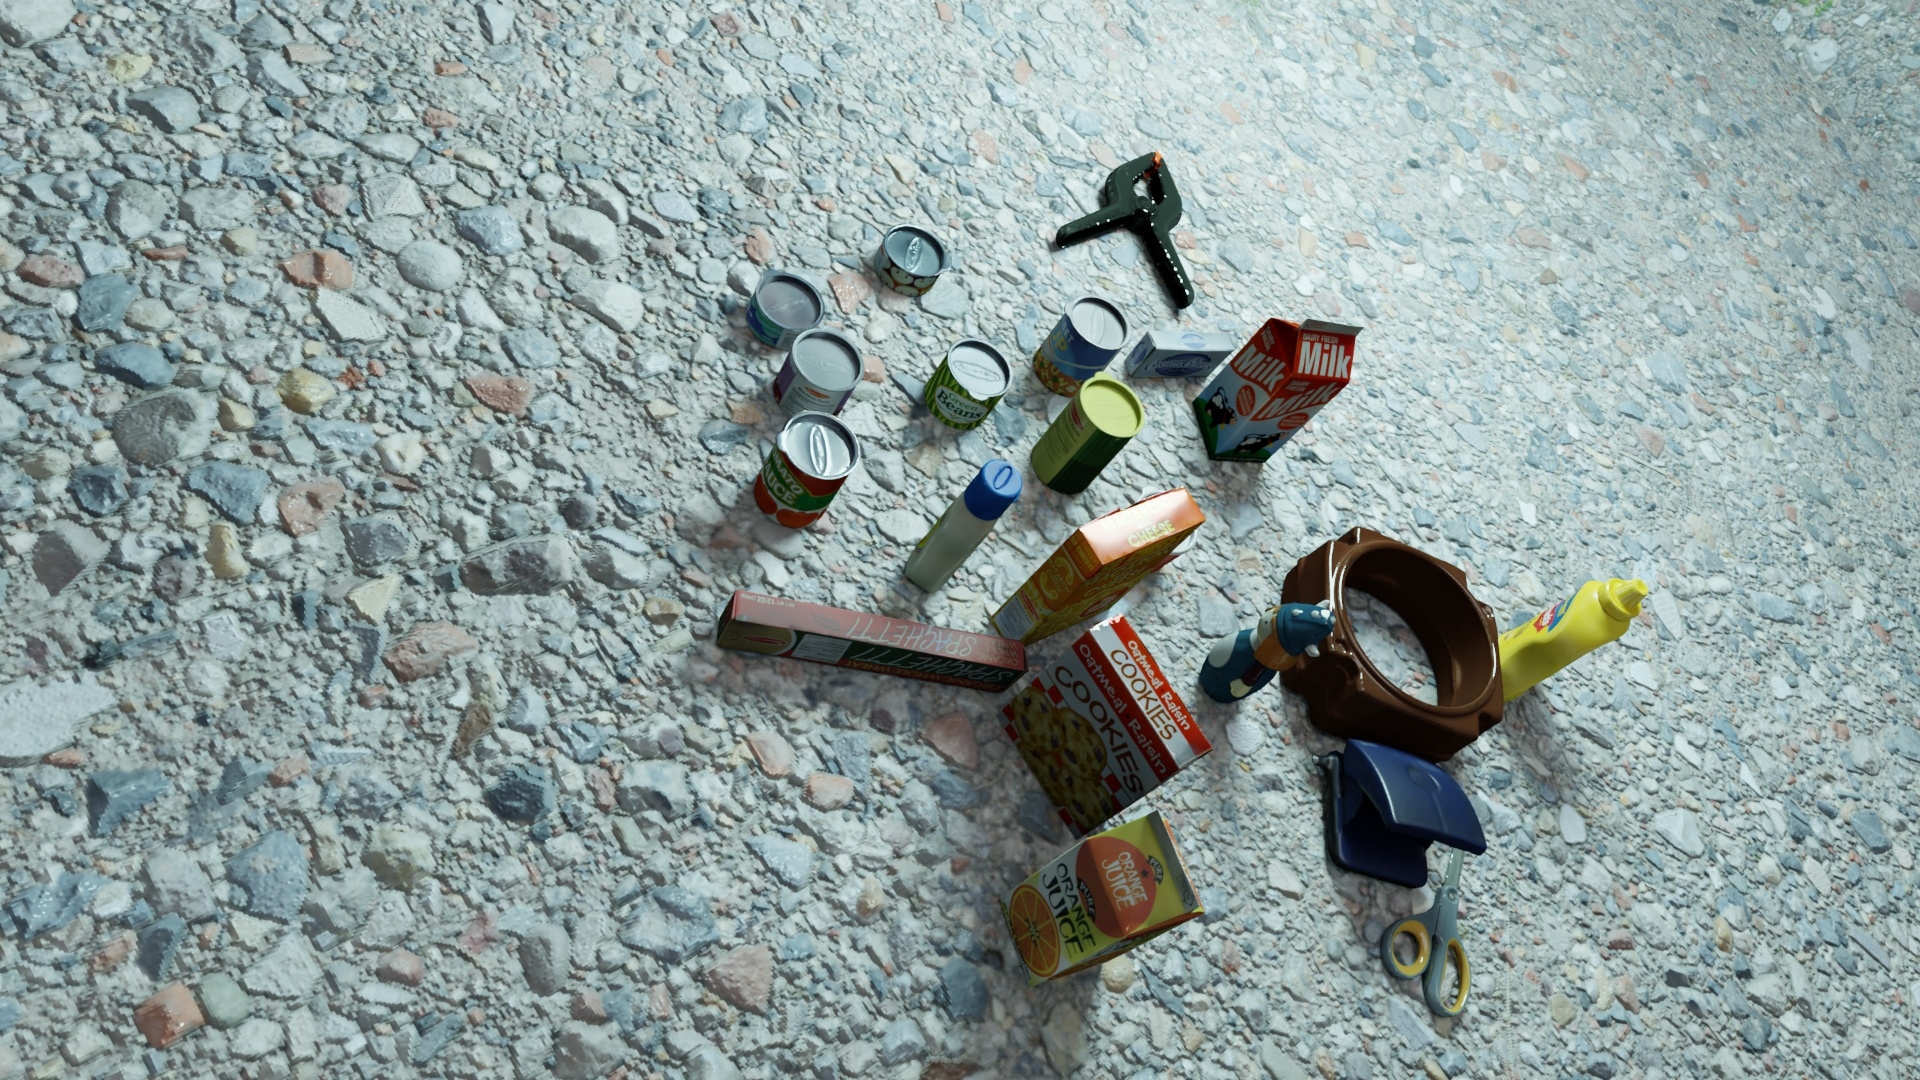
Question:
What are the eight normalized (x, y) image coordinates between 0 and 1 of the cuboid corners for the can of tomato sauce with the vibrant red and green label? Your answer should be a list of normalized (x, y) image coordinates between 0 and 1 with bottom face first then top face, all counter-clockwise.
Answer: [(0.420833, 0.421296), (0.382812, 0.435185), (0.398438, 0.497222), (0.436458, 0.481481), (0.436979, 0.373148), (0.397396, 0.385185), (0.414583, 0.45), (0.454167, 0.435185)]